South Humber Bank Power Station

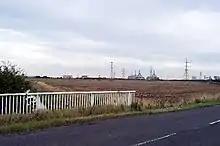
View in October 2005

The terminal voltage of the generators is 15.75 kV. Electricity enters the National Grid via a transformer at 400 kV connected to a single pylon line. The engines can generate electricity for base load or for peak load operations. Performance of the power plant is dependent on local air temperature and humidity. It has a nominal thermal efficiency of 55%, but usually produces 51%.